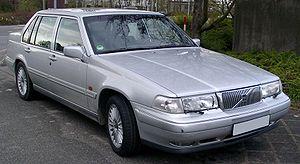
Le moteur Modulaire Volvo est un moteur thermique automobile à combustion interne, essence quatre temps, bloc en aluminium non chemisé, refroidi par eau, avec arbres à cames en tête entraîné par une courroie de distribution crantée, avec une culasse en aluminium, soupapes en tête, développé et produit par Volvo en 1990 faisant son apparition sur la Volvo 960. Il existe en 4 cylindres, 5 cylindres et 6 cylindres en ligne. Tous sont produits à Skövde, en Suède.